Manchester Historic District (Manchester, Connecticut)

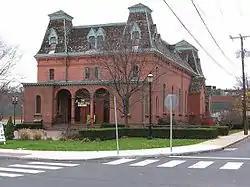
Cheney Hall

The Manchester Historic District encompasses a historic planned industrial and residential area of Manchester, Connecticut. Located west of the town's Main Street area, the district includes most of the Cheney Brothers Historic District, a National Historic Landmark District covering the silk manufacturing mills, worker housing, and owner residences of the Cheney family, as well as other surrounding residential areas related to the growth and development of Manchester under the Cheney's influence. The district was listed on the National Register of Historic Places in 2000.